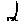
Label: 2